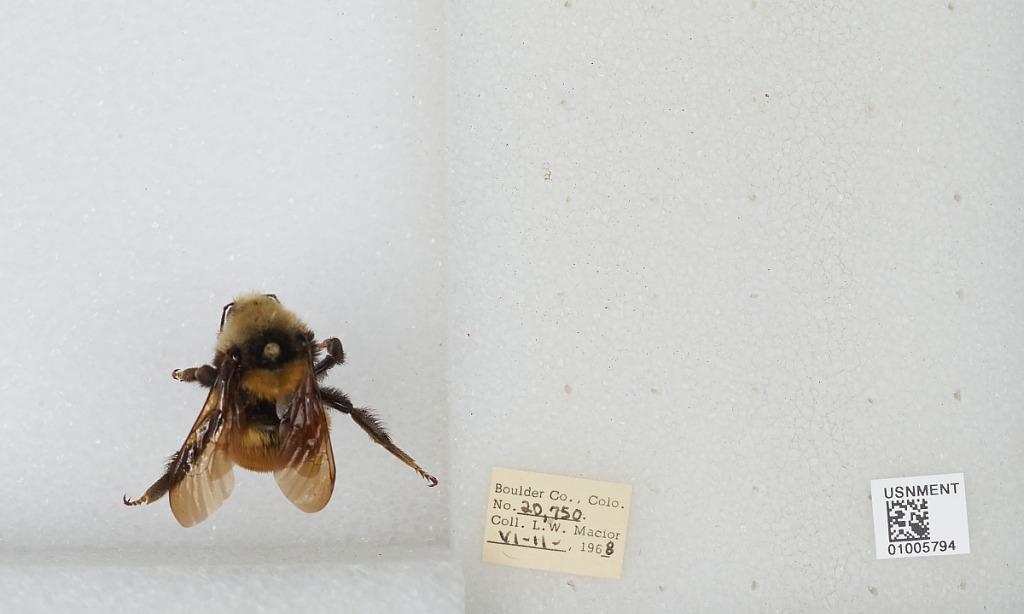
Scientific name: Bombus (Subterraneobombus) appositus Cresson
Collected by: L. Macior
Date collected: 1968-6-11
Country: United States
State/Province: Colorado
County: Boulder
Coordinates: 40.09, -105.36